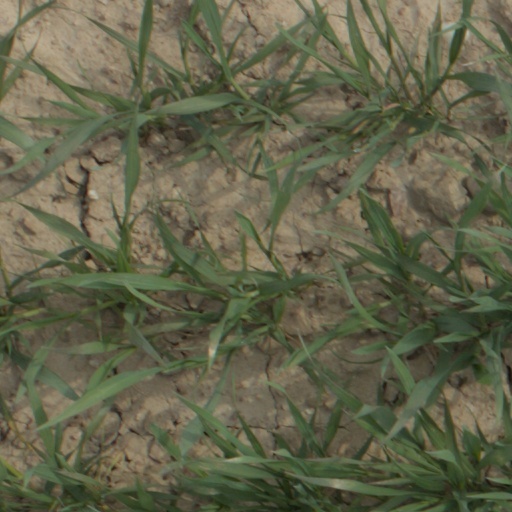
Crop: wheat